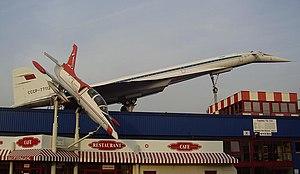
Le Tupolev Tu-144 est un avion de ligne supersonique quadriréacteur développé en URSS par le bureau d'études Tupolev. Avec le Concorde franco-britannique, ils sont les seuls avions civils supersoniques à avoir atteint la production. Destiné à être utilisé sur les lignes de la compagnie Aeroflot, il peut emporter, à une vitesse supérieure à Mach 2 et à une altitude de 20 000 m, de 98 à 120 passagers sur une distance de 3 080 à 6 200 km selon les versions.